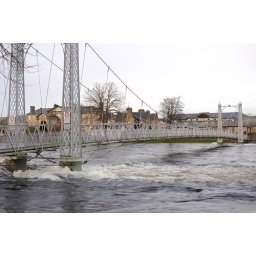
Very high water in the river Ness